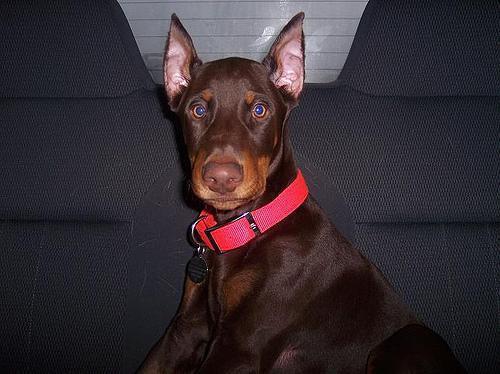
Doberman